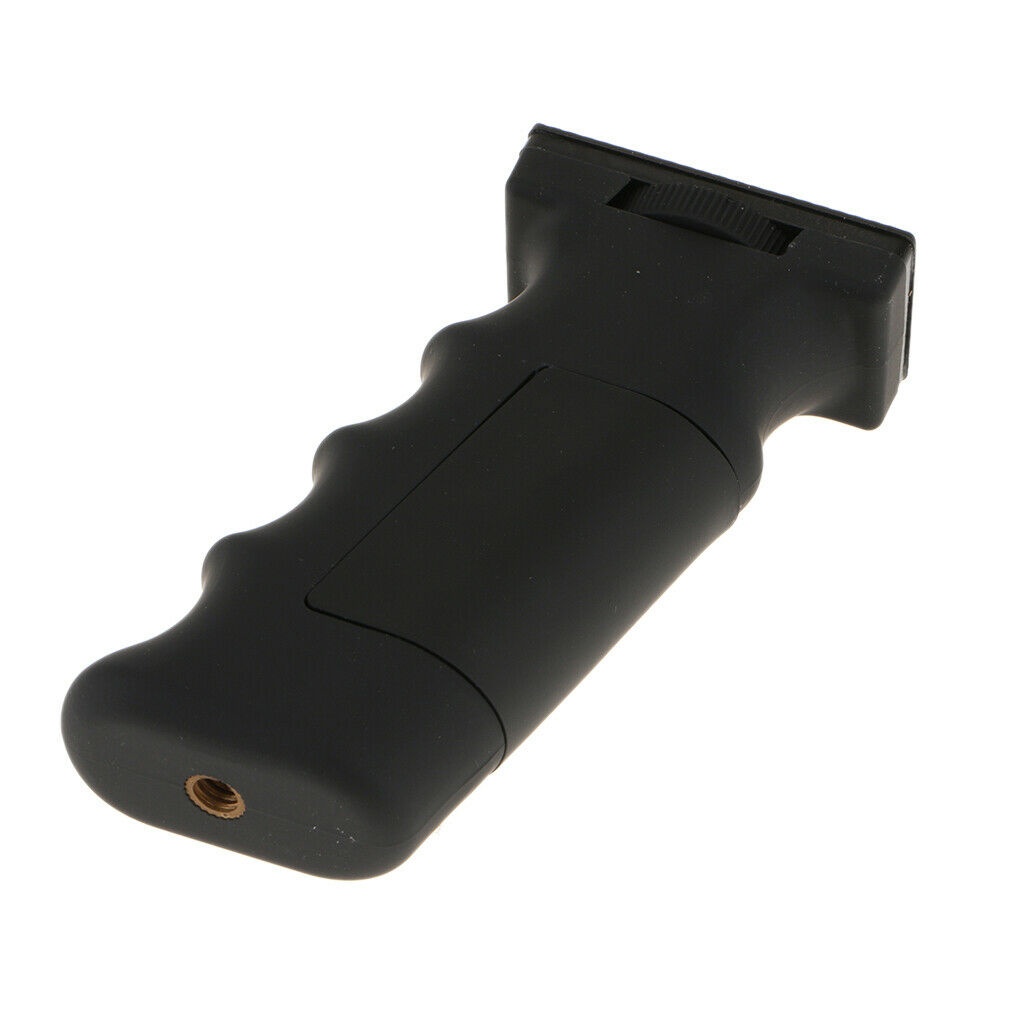
Accu-Grip Black Non-Slip Portable Tripod System For Monocular Telescopes
Brand: Shop2IndiaBei
ITEM NAME:Accu-Grip Black Non-Slip Portable Tripod System For Monocular Telescopes Description: The accu-grip handheld tripod system helps you keep the binocular at the perfect position for long viewing thanks to its finger contours and slight angle perfect for small hand grips. The Accu-Grip handheld works well for holding small, light weight spotting scopes. The strong constructed, black plastic makes it weather resistant and is great for wildlife spotting. It offers convenient handheld stable viewing. Also be used with a spotting scope, binocular, and cameras that are tripod adaptable.Perfect to add a tripod for an extension and grip. Recommended for:most compact to midsize binoculars,most compact zoom binocualrs weight under 3 lbs,most spotting scope weight under 3 lbs and most common digital cameras under 2 lbs. Specification: Type: Grip Handheld Tripod Best use for: Binoculars, Cameras, Spotting Scope Length:110mm Color/Finish: Black Matte Material:Plastic 1/4" Standard Male Thread on Top 1/4" Standard Female Thread on Bottom Package Includes: 1 Piece Accu-Grip Handheld Tripod System SKU: DMO0021146677004916.Type: Grip Handheld Tripod. 1 Piece Accu-Grip Handheld Tripod System. 1/4" Standard Female Thread on Bottom. 1/4" Standard Male Thread on Top. The Accu-Grip handheld works well for holding small, light weight spotting scopes.
Category: Cameras & Optics > Camera & Optic Accessories > Optic Accessories > Optics Bags & Cases > Spotting Scope Cases